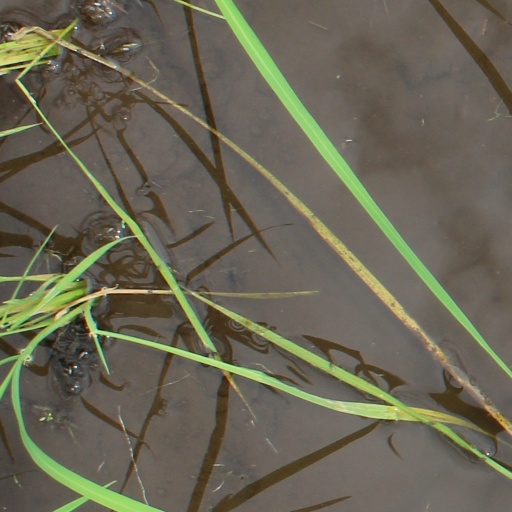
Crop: rice